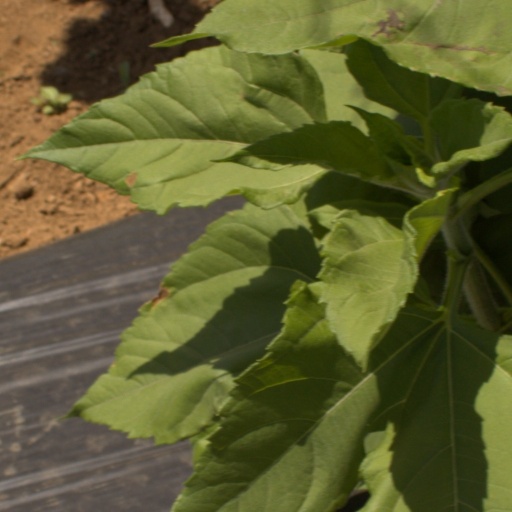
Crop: Jerusalem artichoke